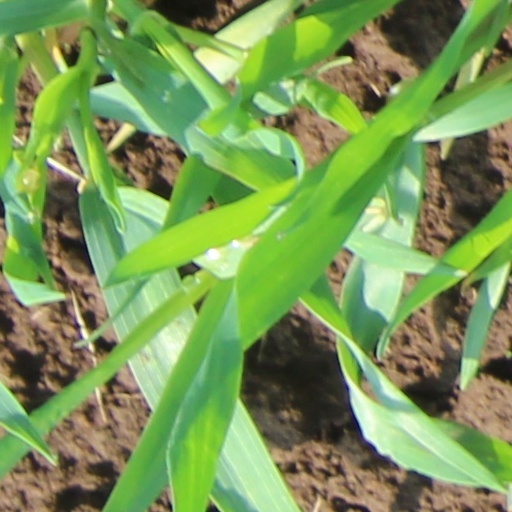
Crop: wheat